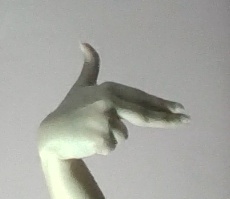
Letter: ghain